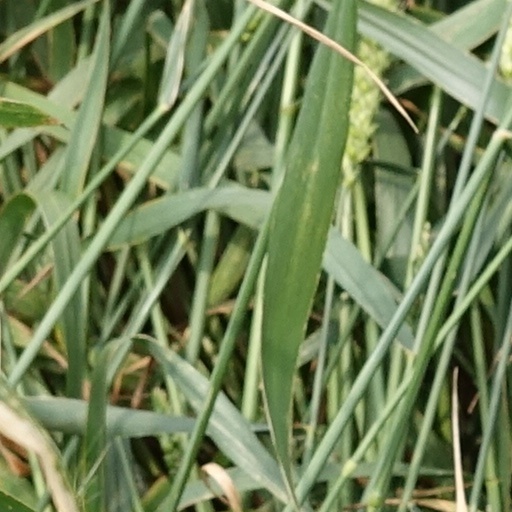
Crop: wheat